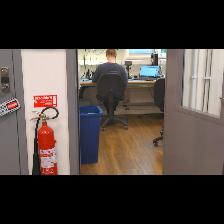
Label: Human